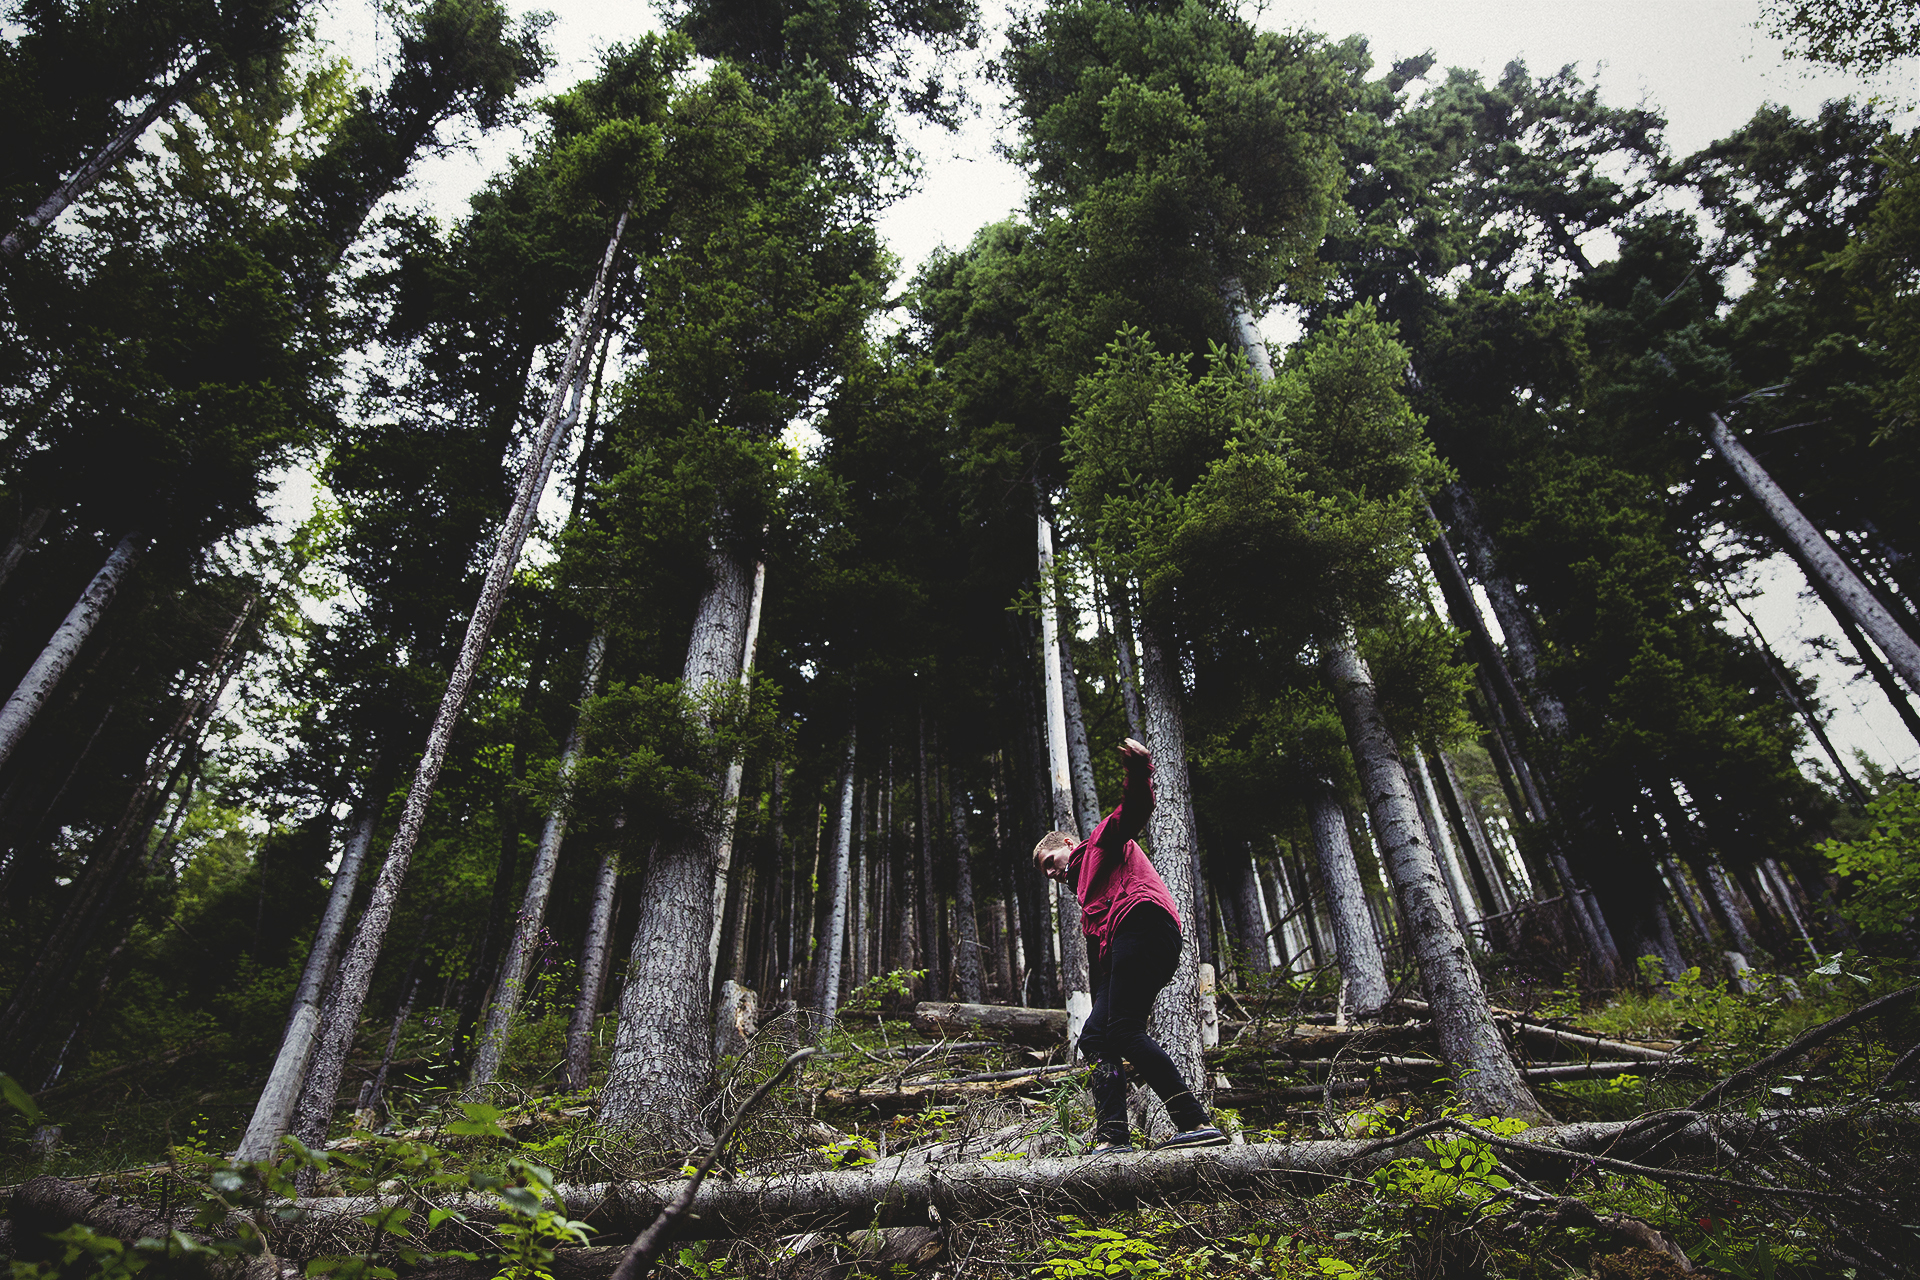
tree, nature, forest, person, plant, flower, jungle, balance, trees, outdoors, rainforest, woodland, habitat, natural environment, woody plant